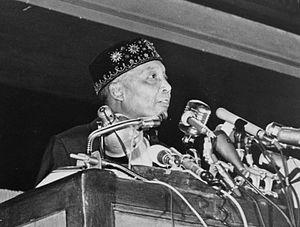
Le Black nationalism est un mouvement social et politique américain né dans les années 1850, alors que l'esclavage des Noirs était encore légal aux États-Unis.